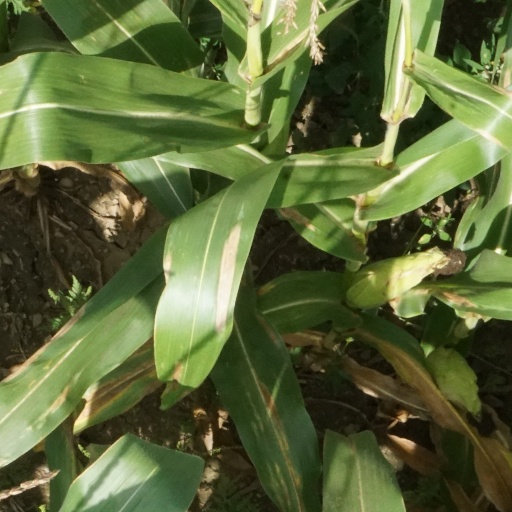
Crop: maize; corn